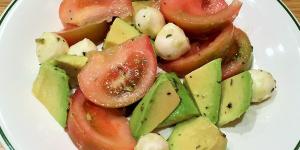
ensalada caprese con aguacate